Big Brother Canada

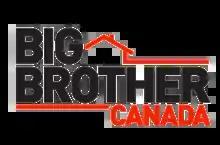
Logo used since the show's inception

Big Brother Canada is a Canadian television reality game show based on the Dutch reality show of the same name, which was part of the wider "Big Brother" franchise. The first season of the series premiered on February 27, 2013, on Slice. From the third season, the show aired on Global until the twelfth and final season ended on May 8, 2024. The series is produced by Endemol and Insight Productions. It is hosted by Arisa Cox, who is concurrently an executive producer starting from the ninth season.